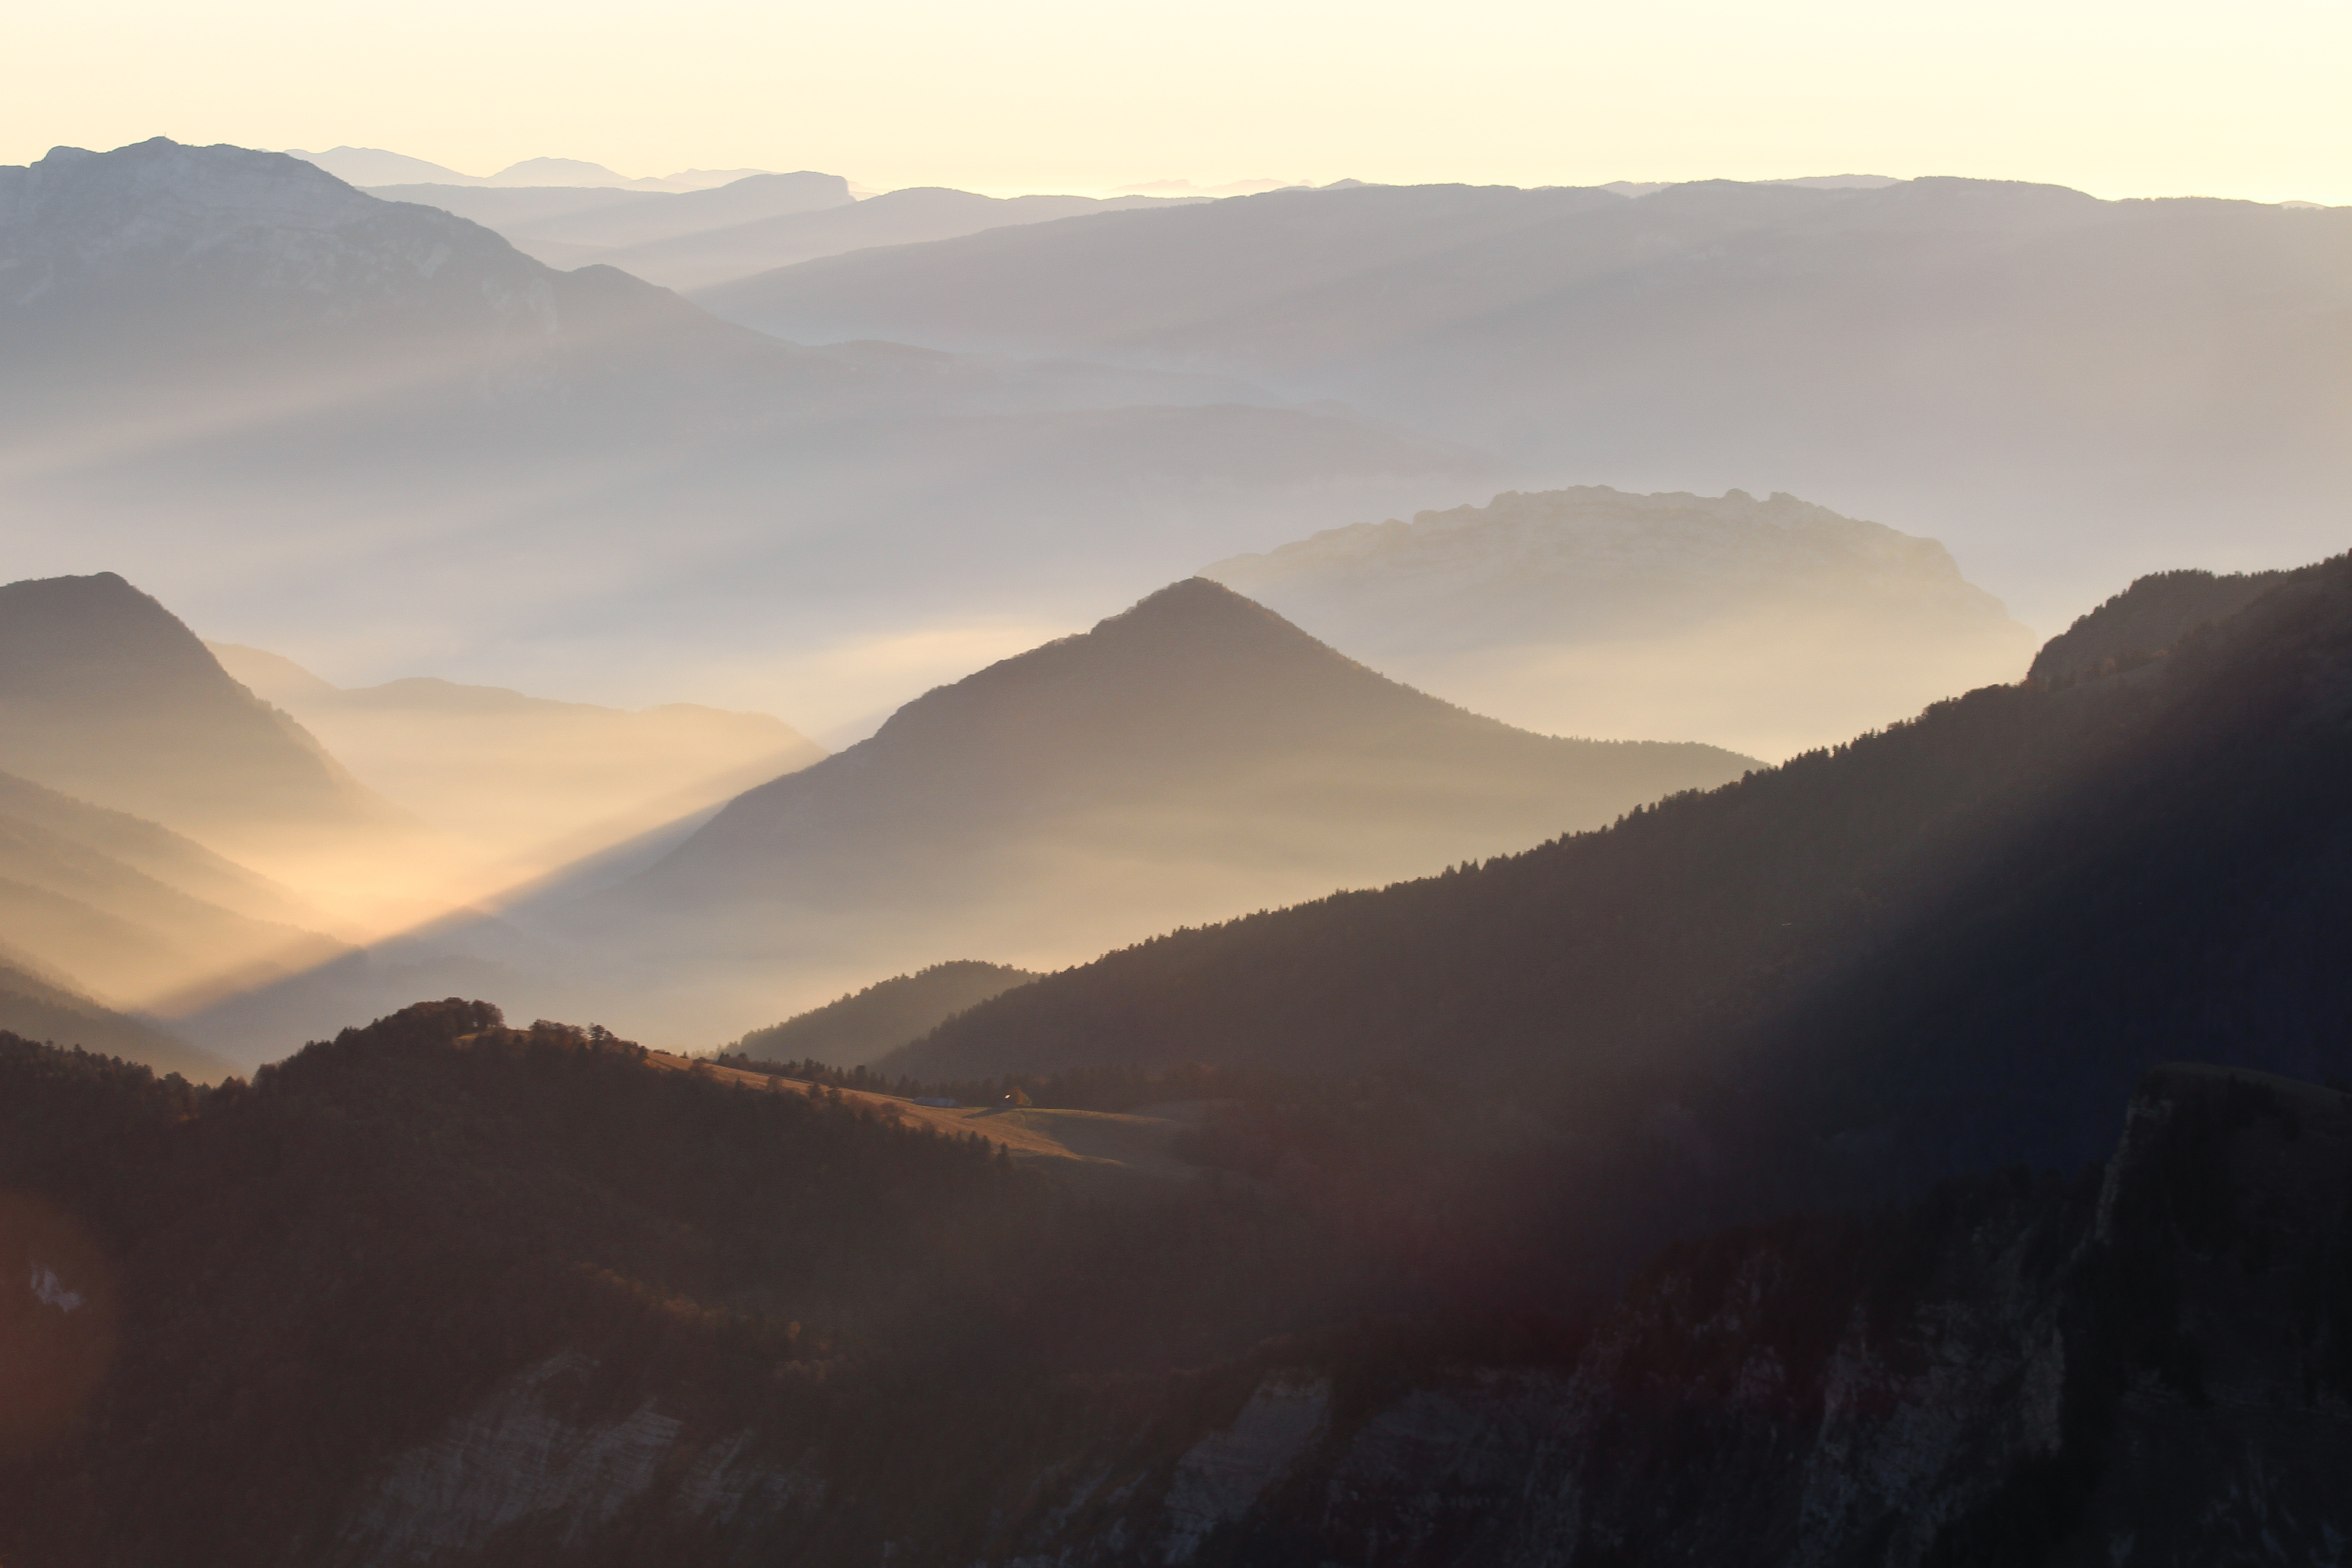
landscape, nature, horizon, wilderness, silhouette, mountain, cloud, fog, sunrise, sunset, mist, sunlight, morning, hill, dawn, valley, mountain range, dusk, weather, haze, ridge, summit, alps, plateau, landform, geographical feature, atmospheric phenomenon, mountainous landforms